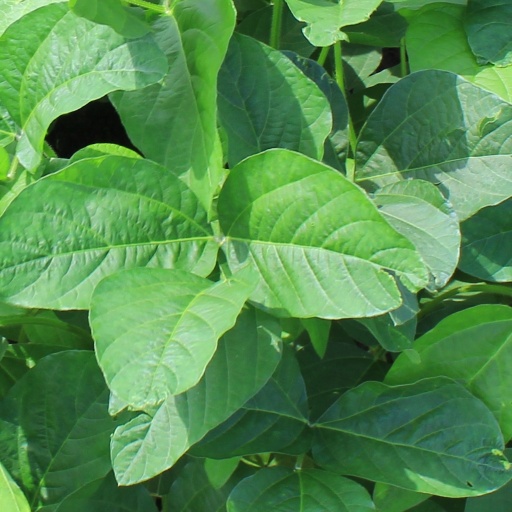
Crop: soybean